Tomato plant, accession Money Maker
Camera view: tilt-top (135 deg); turntable rotation: 150 degrees
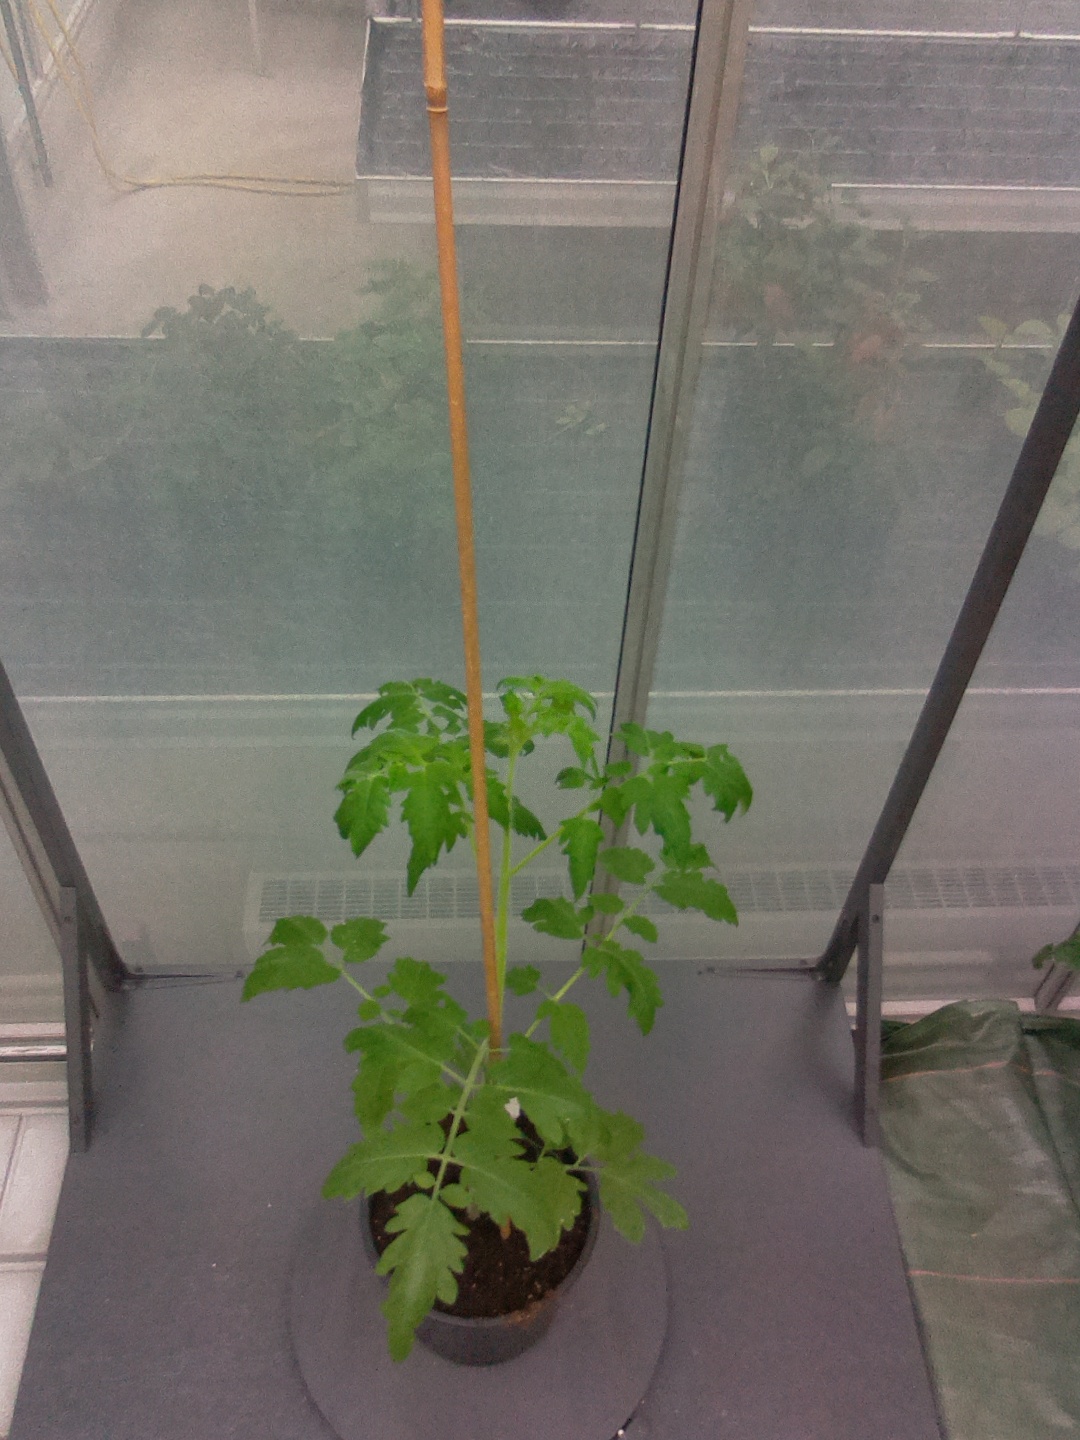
BBCH growth stage 14: 8 of true leaves visible